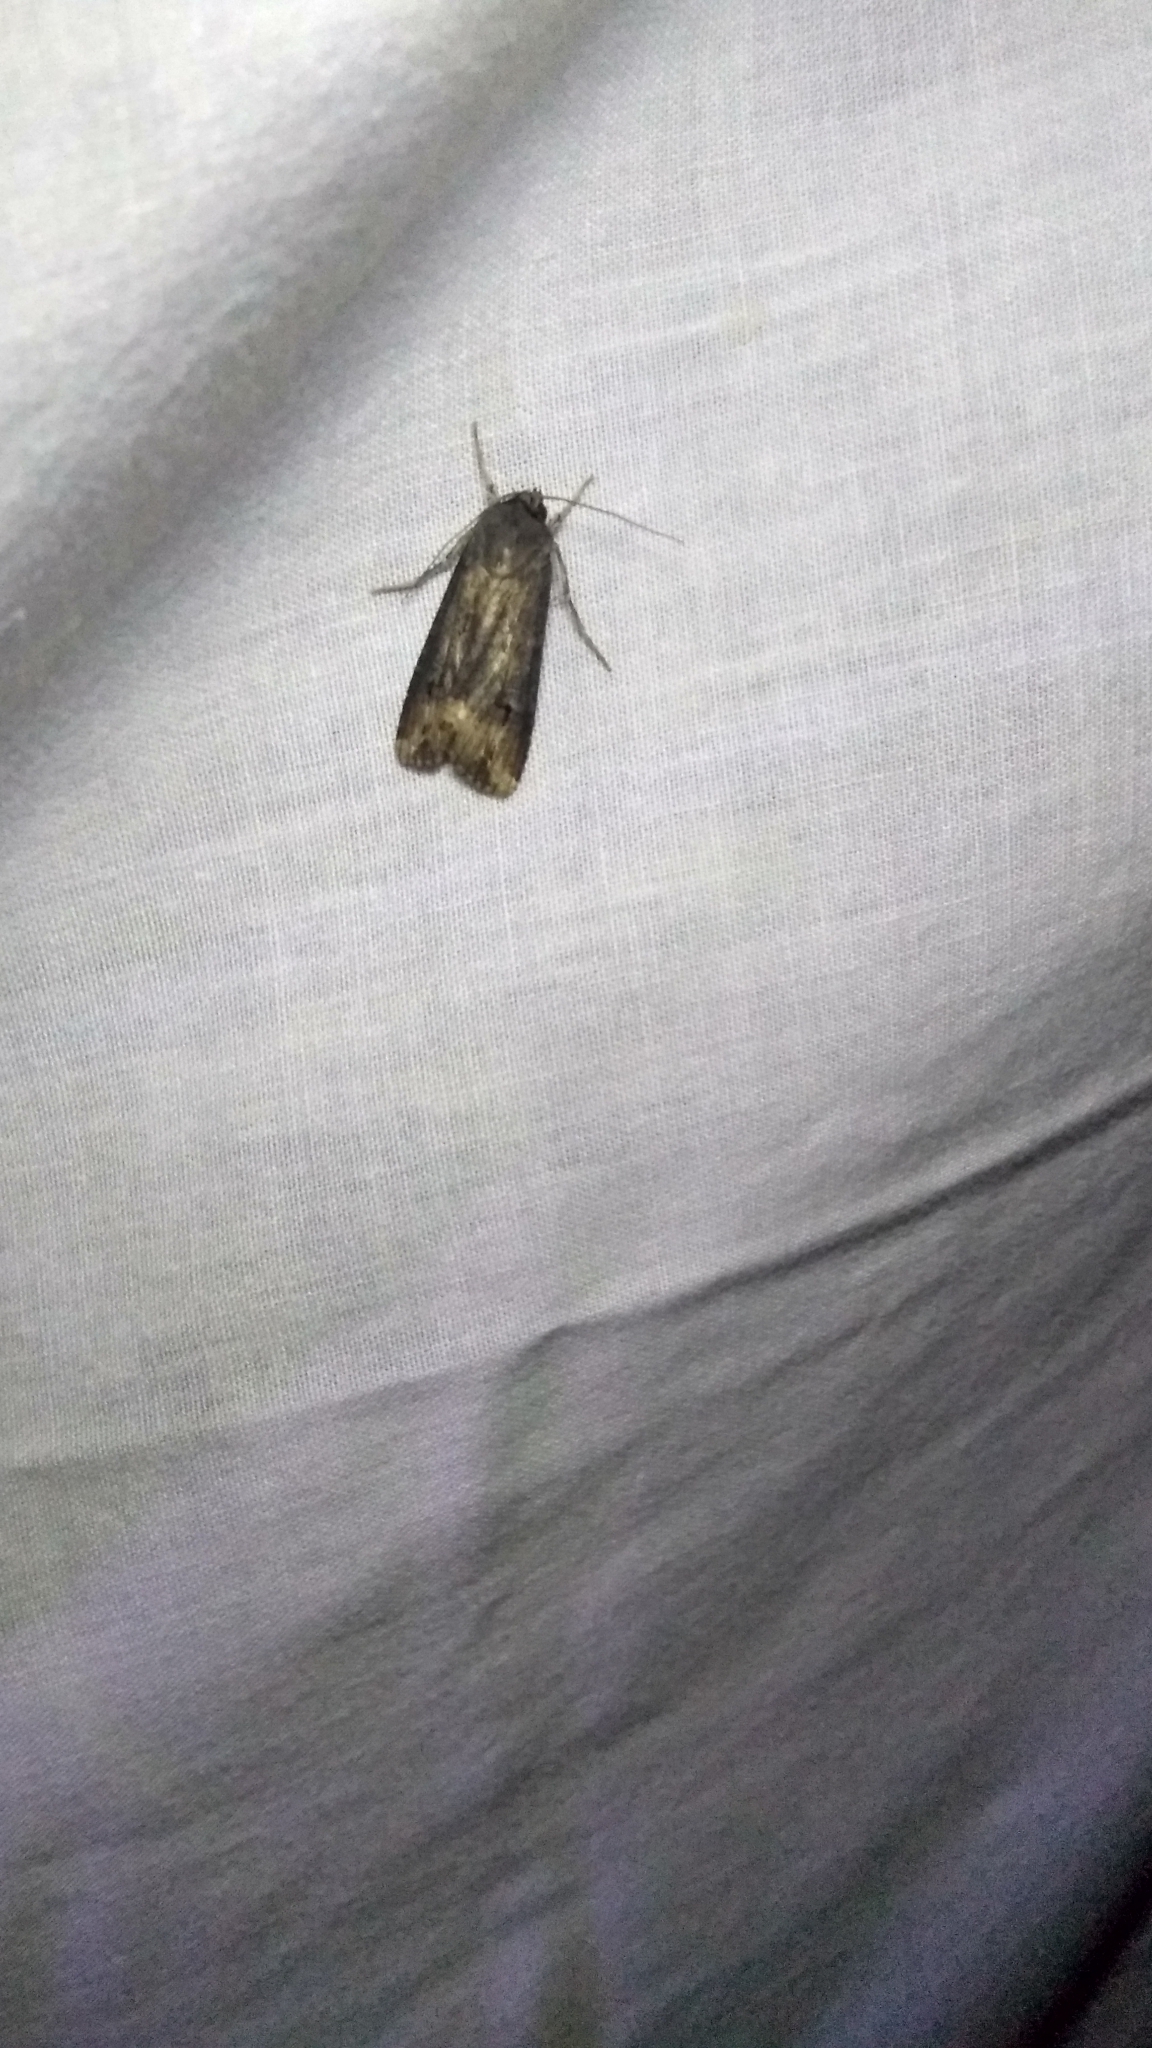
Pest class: cutworms